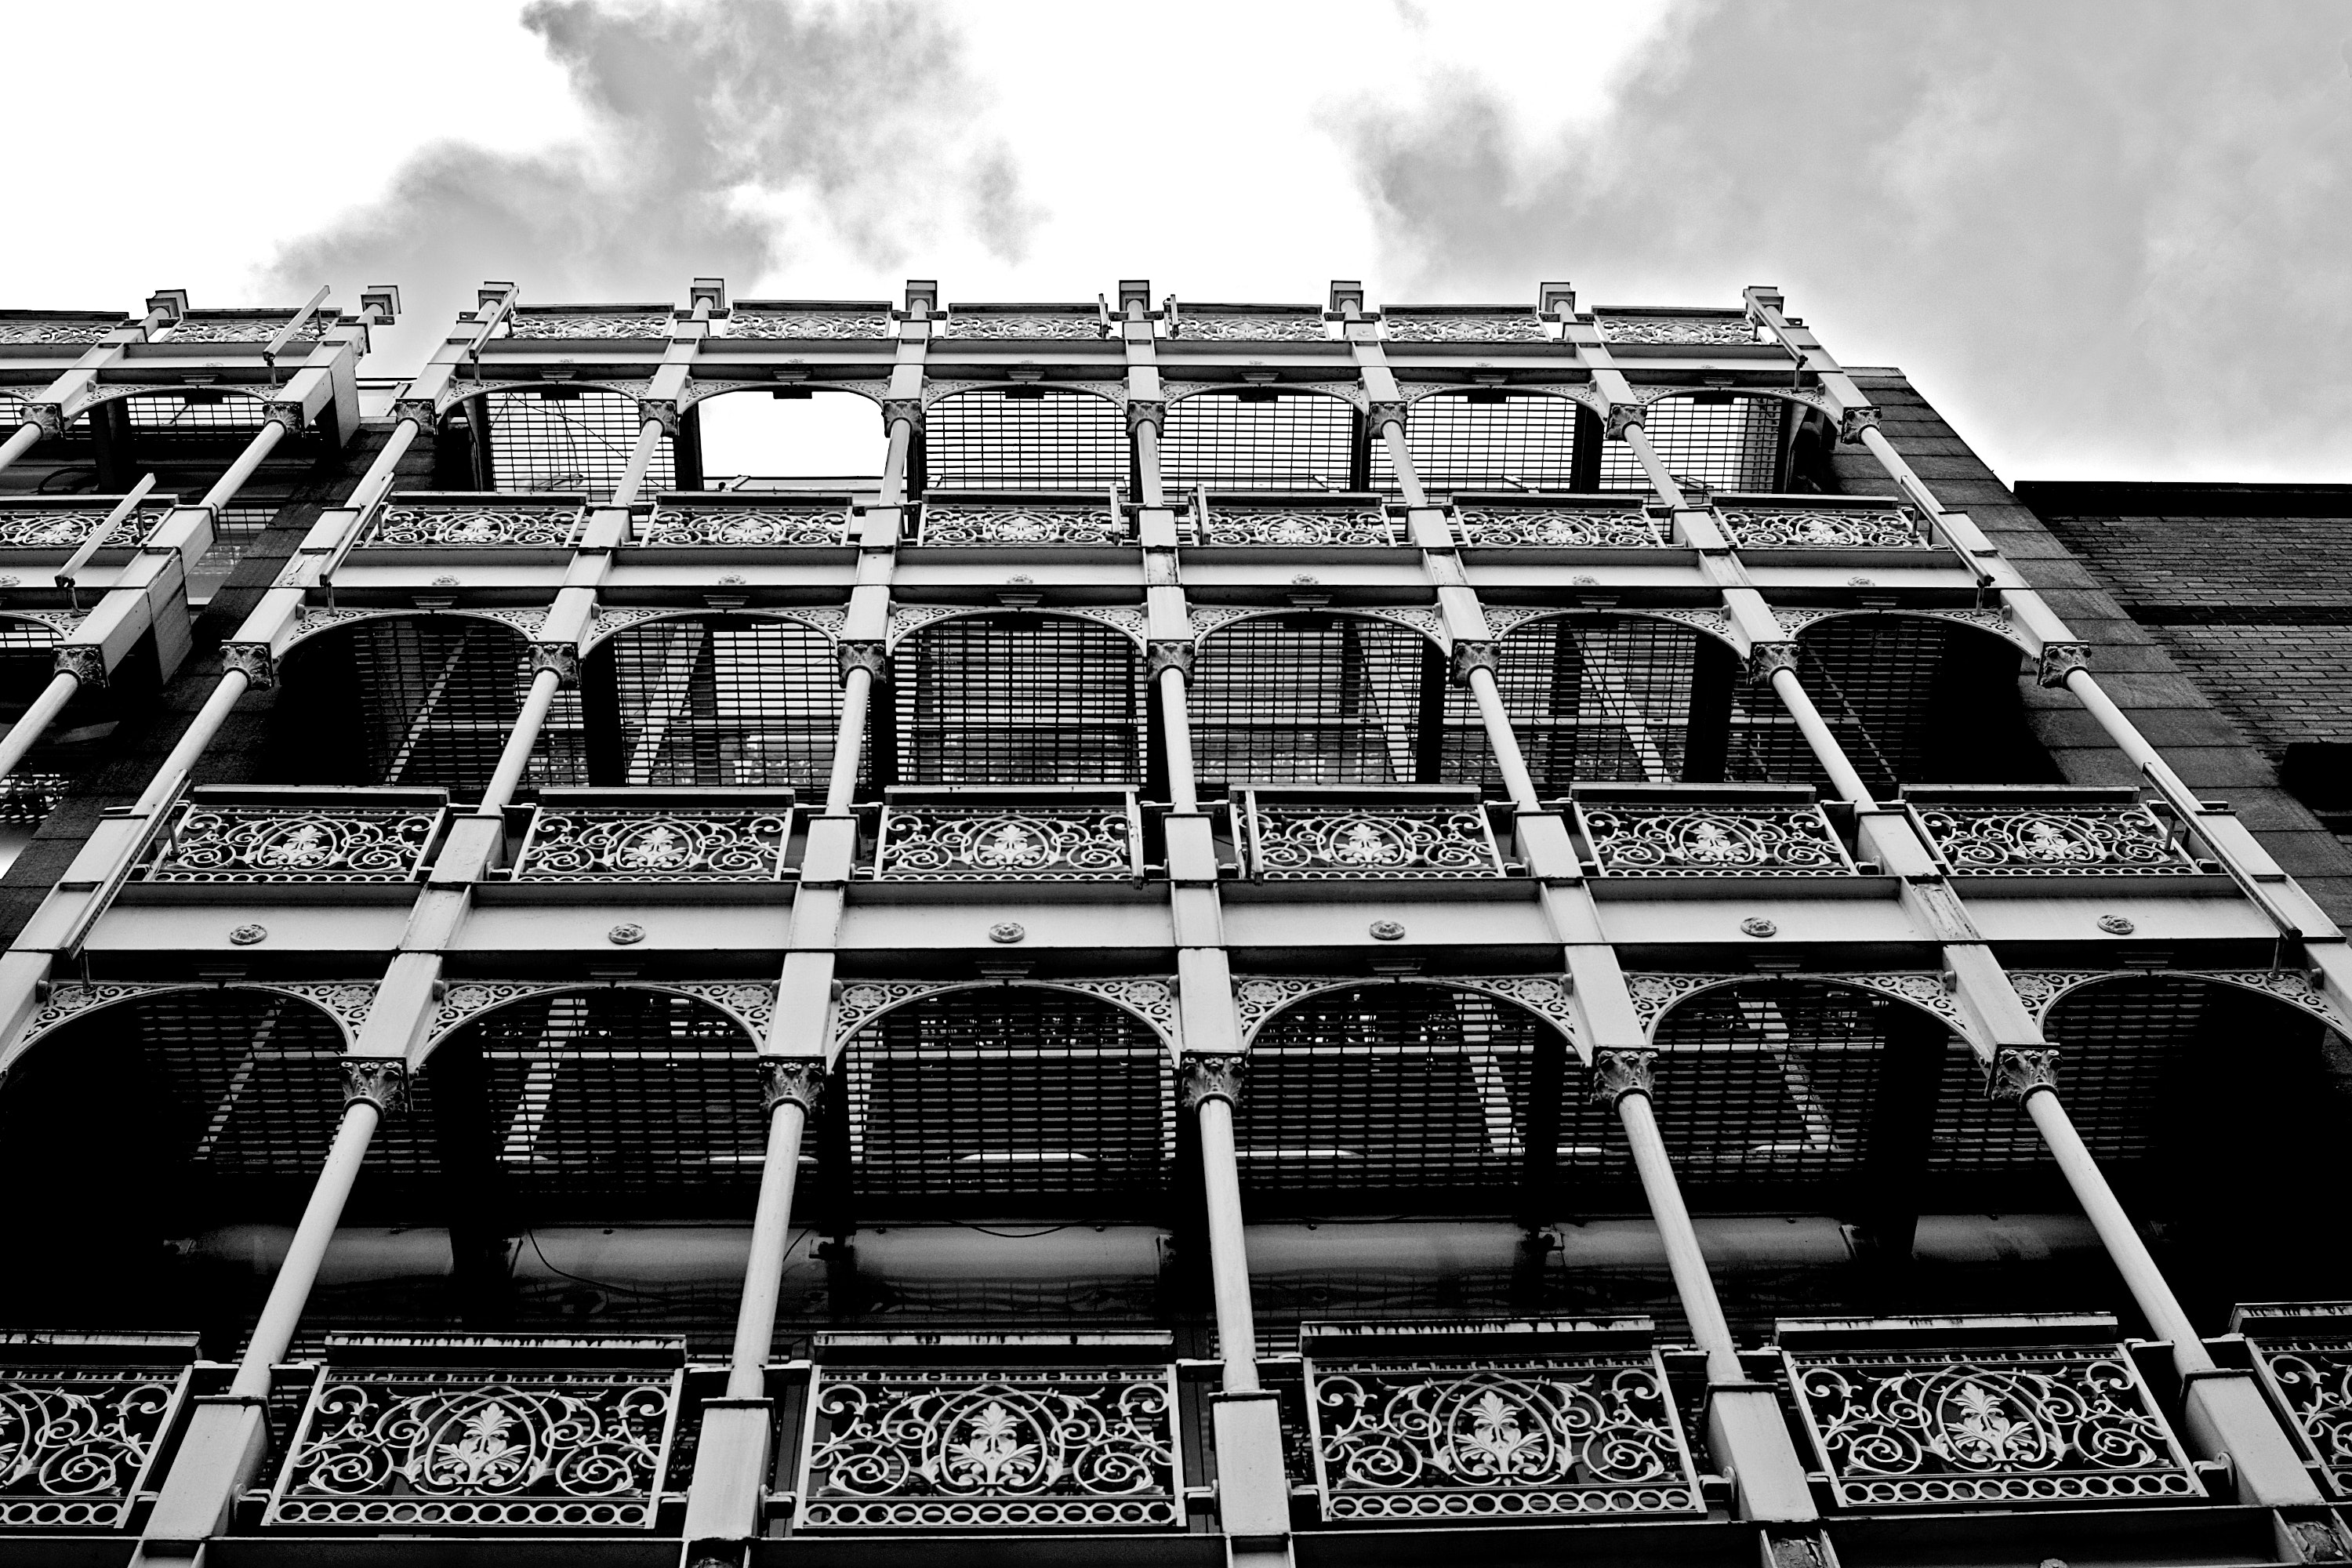
white, architecture, monochrome, building, black and white, urban area, facade, sky, monochrome photography, pattern, house, design, line, symmetry, window, city, tree, apartment, commercial building, metal, style, Colorfulness, street